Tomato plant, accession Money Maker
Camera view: vertical (180 deg); turntable rotation: 180 degrees
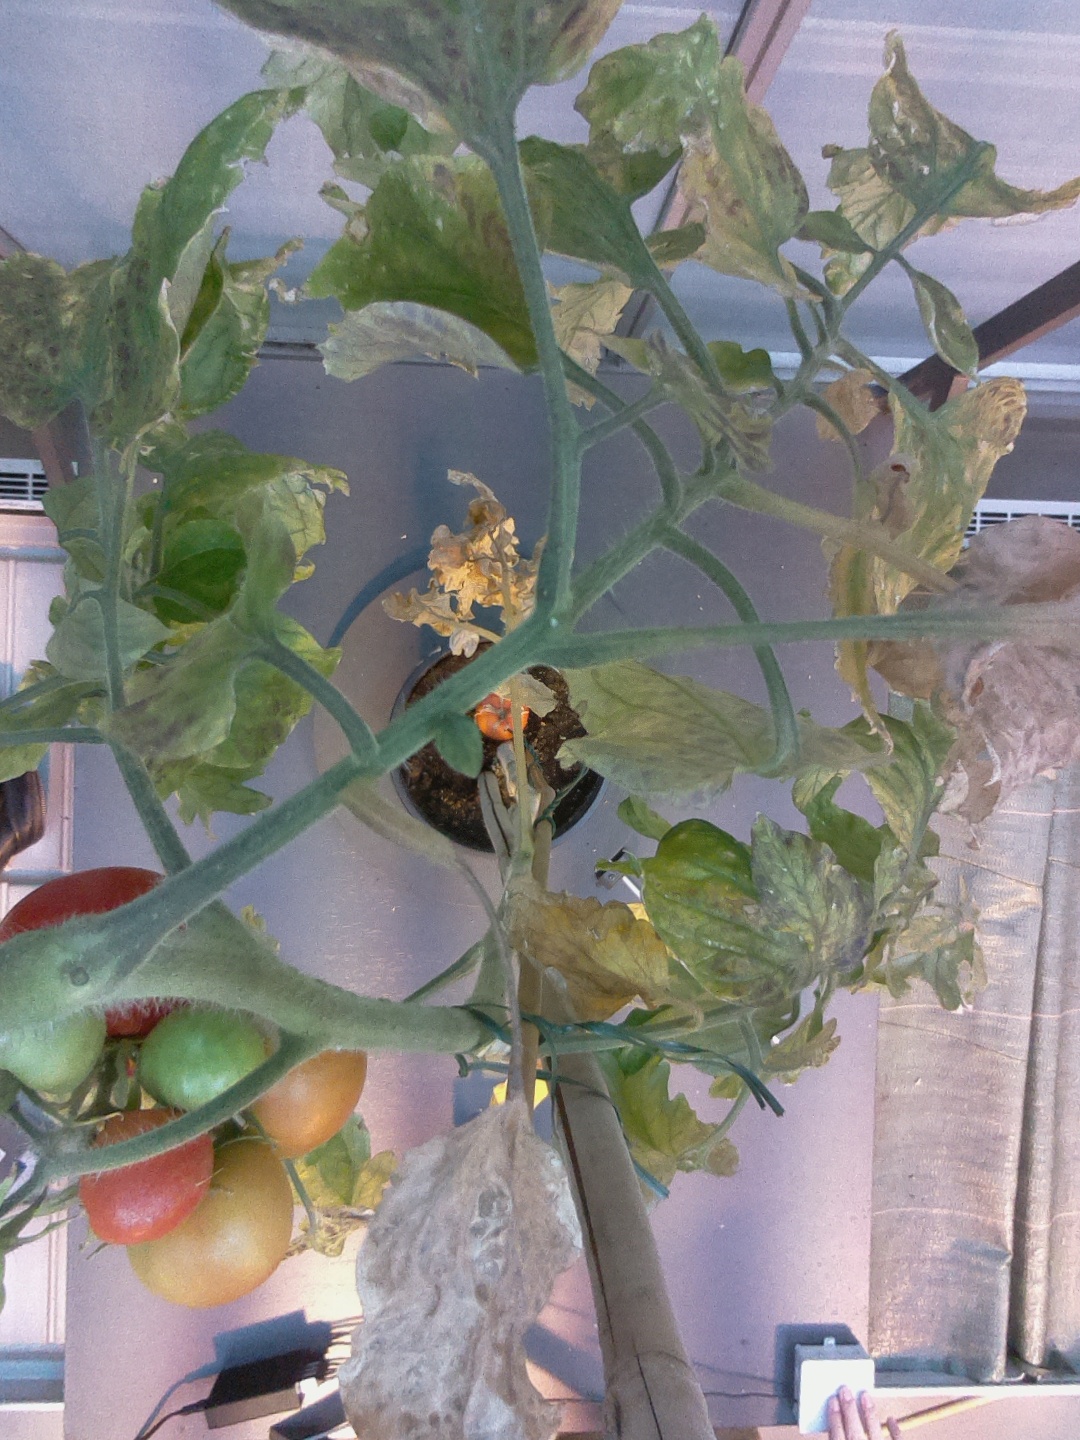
BBCH growth stage 82: 20%-30% of fruits show typical fully ripe color